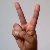
The image shows a hand gesture representing the letter 'V' in Indian Sign Language.